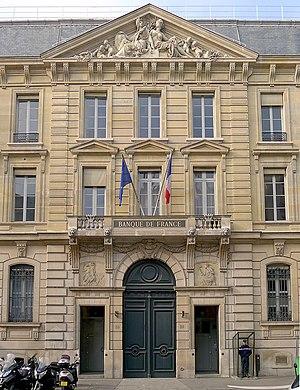
N° 39 de la rue Croix des Petits-Champs - Banque de France - Paris II
La Banque de France est la banque centrale de la France. Il s'agit d'une institution bicentenaire, de capital privé lors de sa création le 18 janvier 1800 sous le Consulat, puis devenue propriété de l'État français le 1ᵉʳ janvier 1946 lors de sa nationalisation par Charles de Gaulle.
Cet article recense les monuments historiques du 1ᵉʳ arrondissement de Paris, en France.
L'hôtel de Toulouse, ancien hôtel de La Vrillière, est un hôtel particulier situé rue La Vrillière dans le 1ᵉʳ arrondissement de Paris, près de la place des Victoires. Il est, depuis 1811, le siège de la Banque de France.